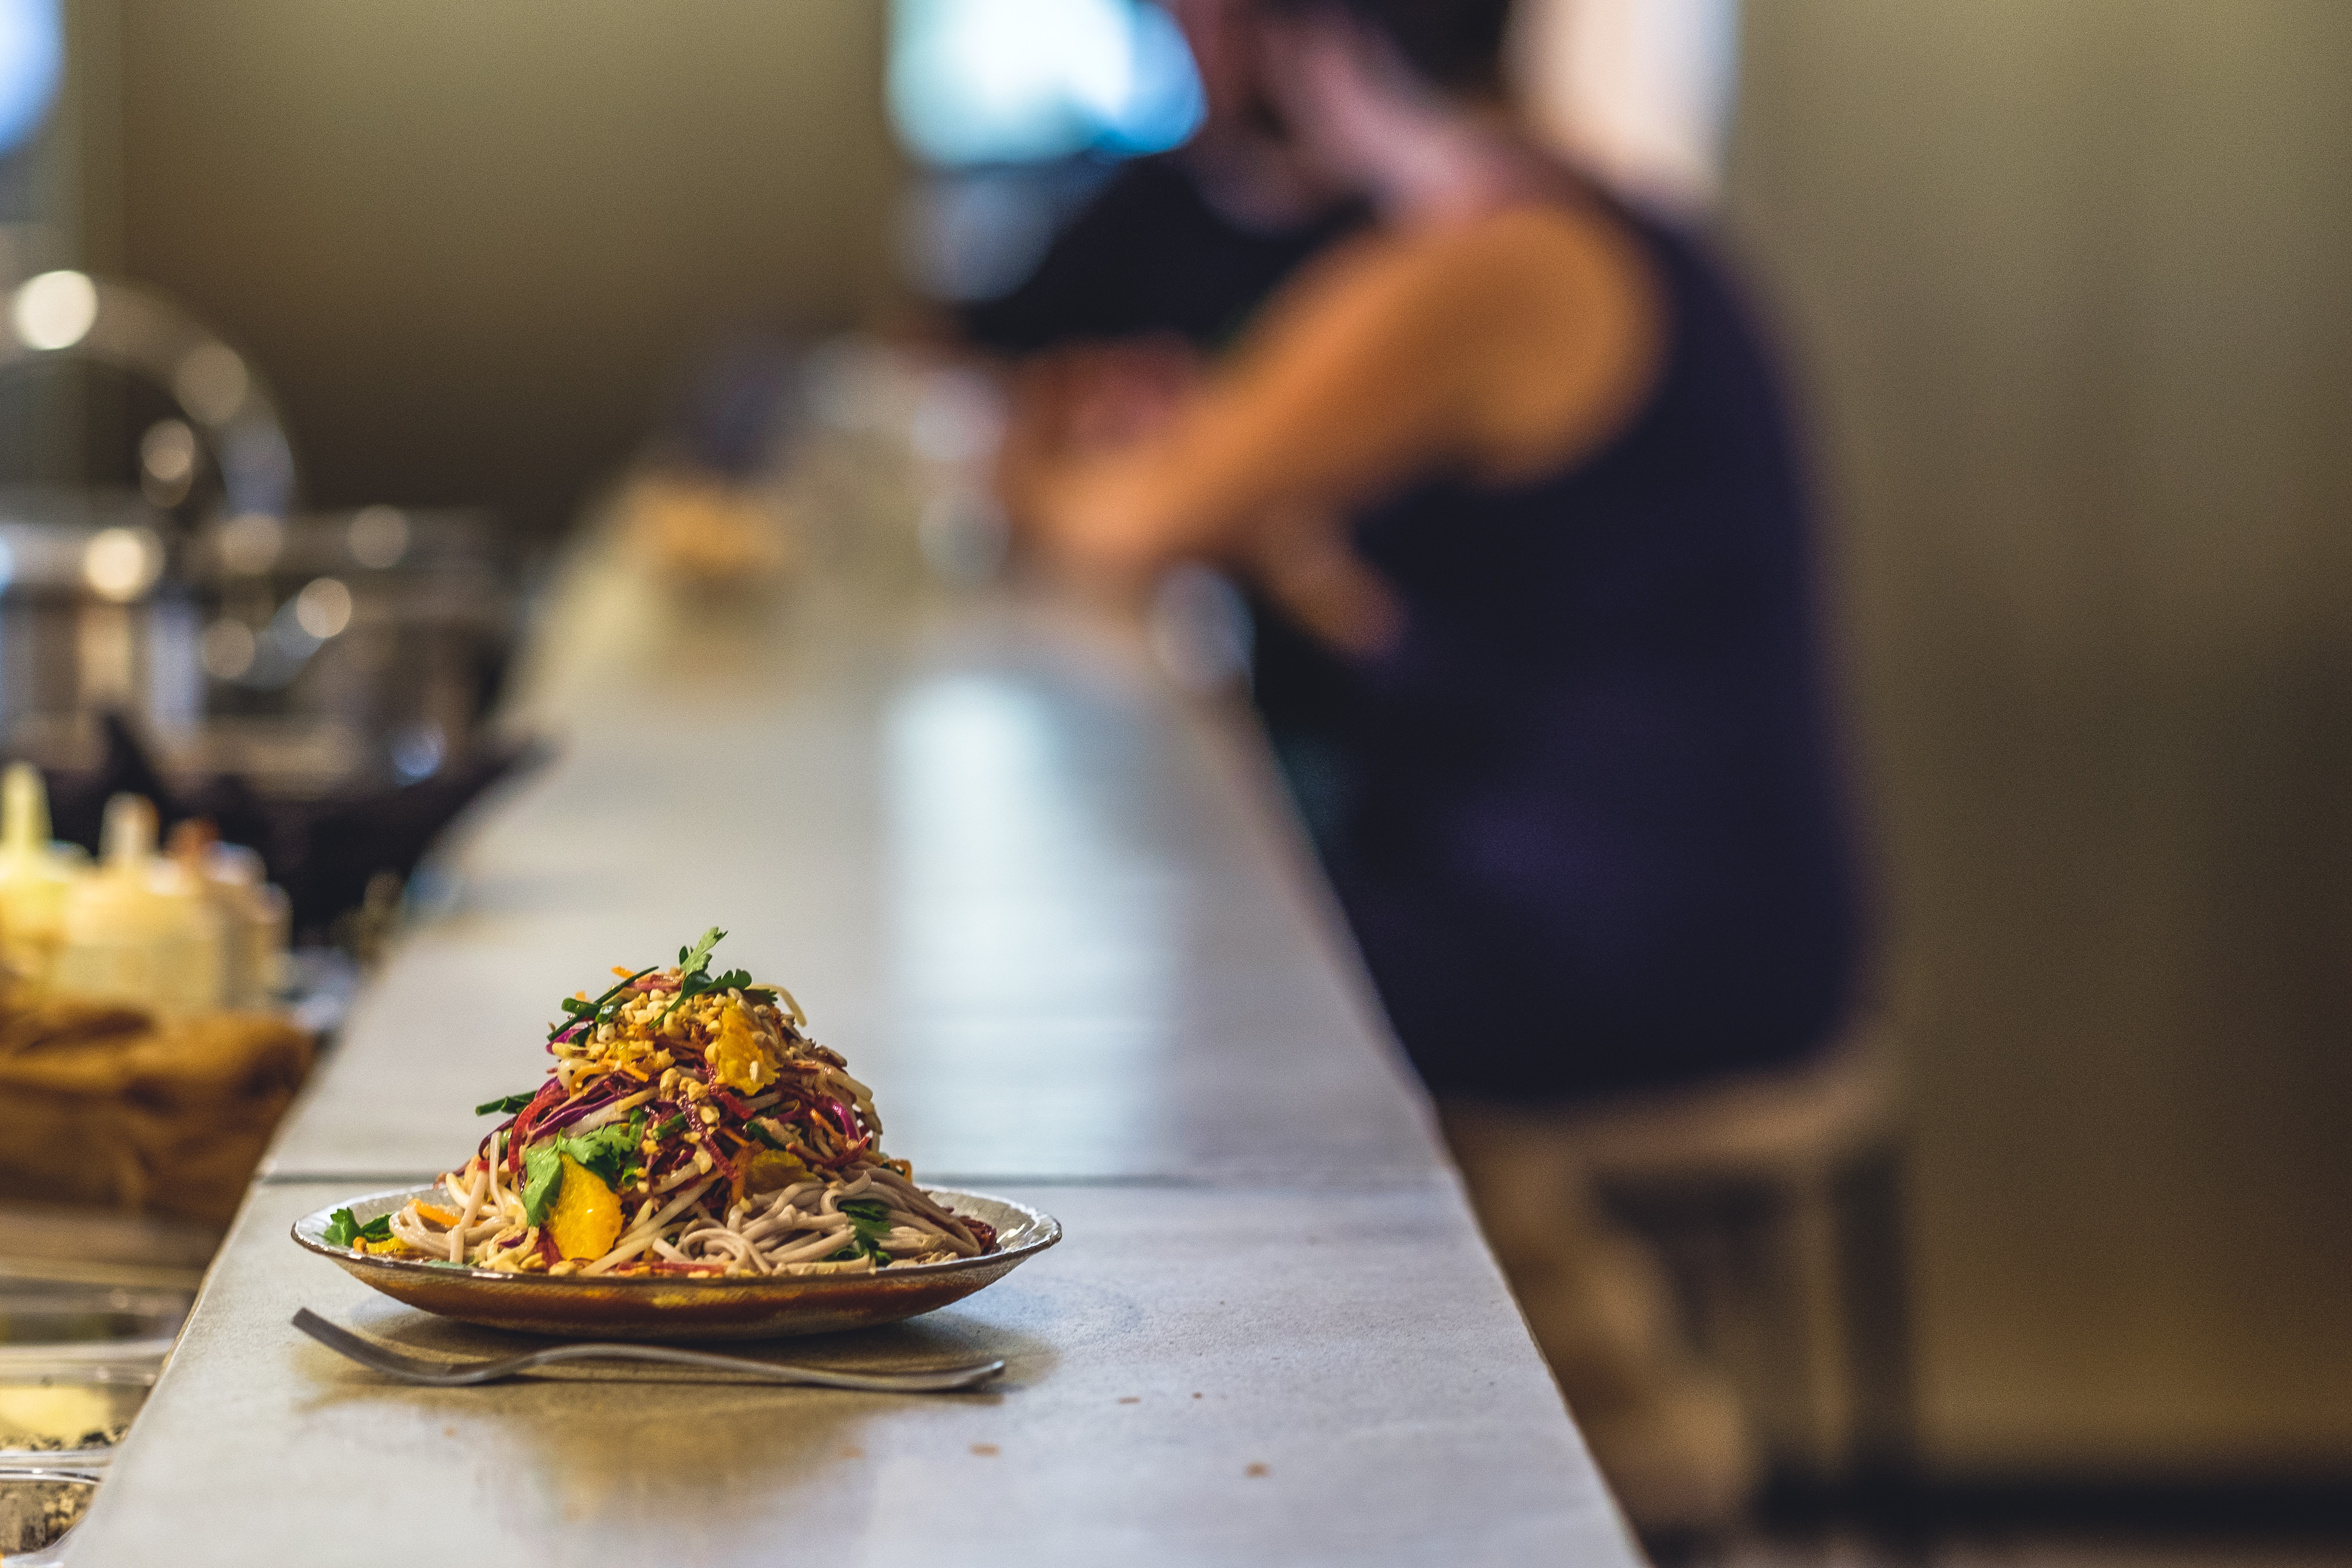
restaurant, meal, food, cuisine, sense